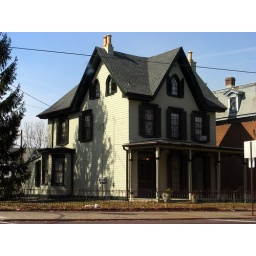
Nicely preserved mid 19th century wooden home in Phoenixville, PA